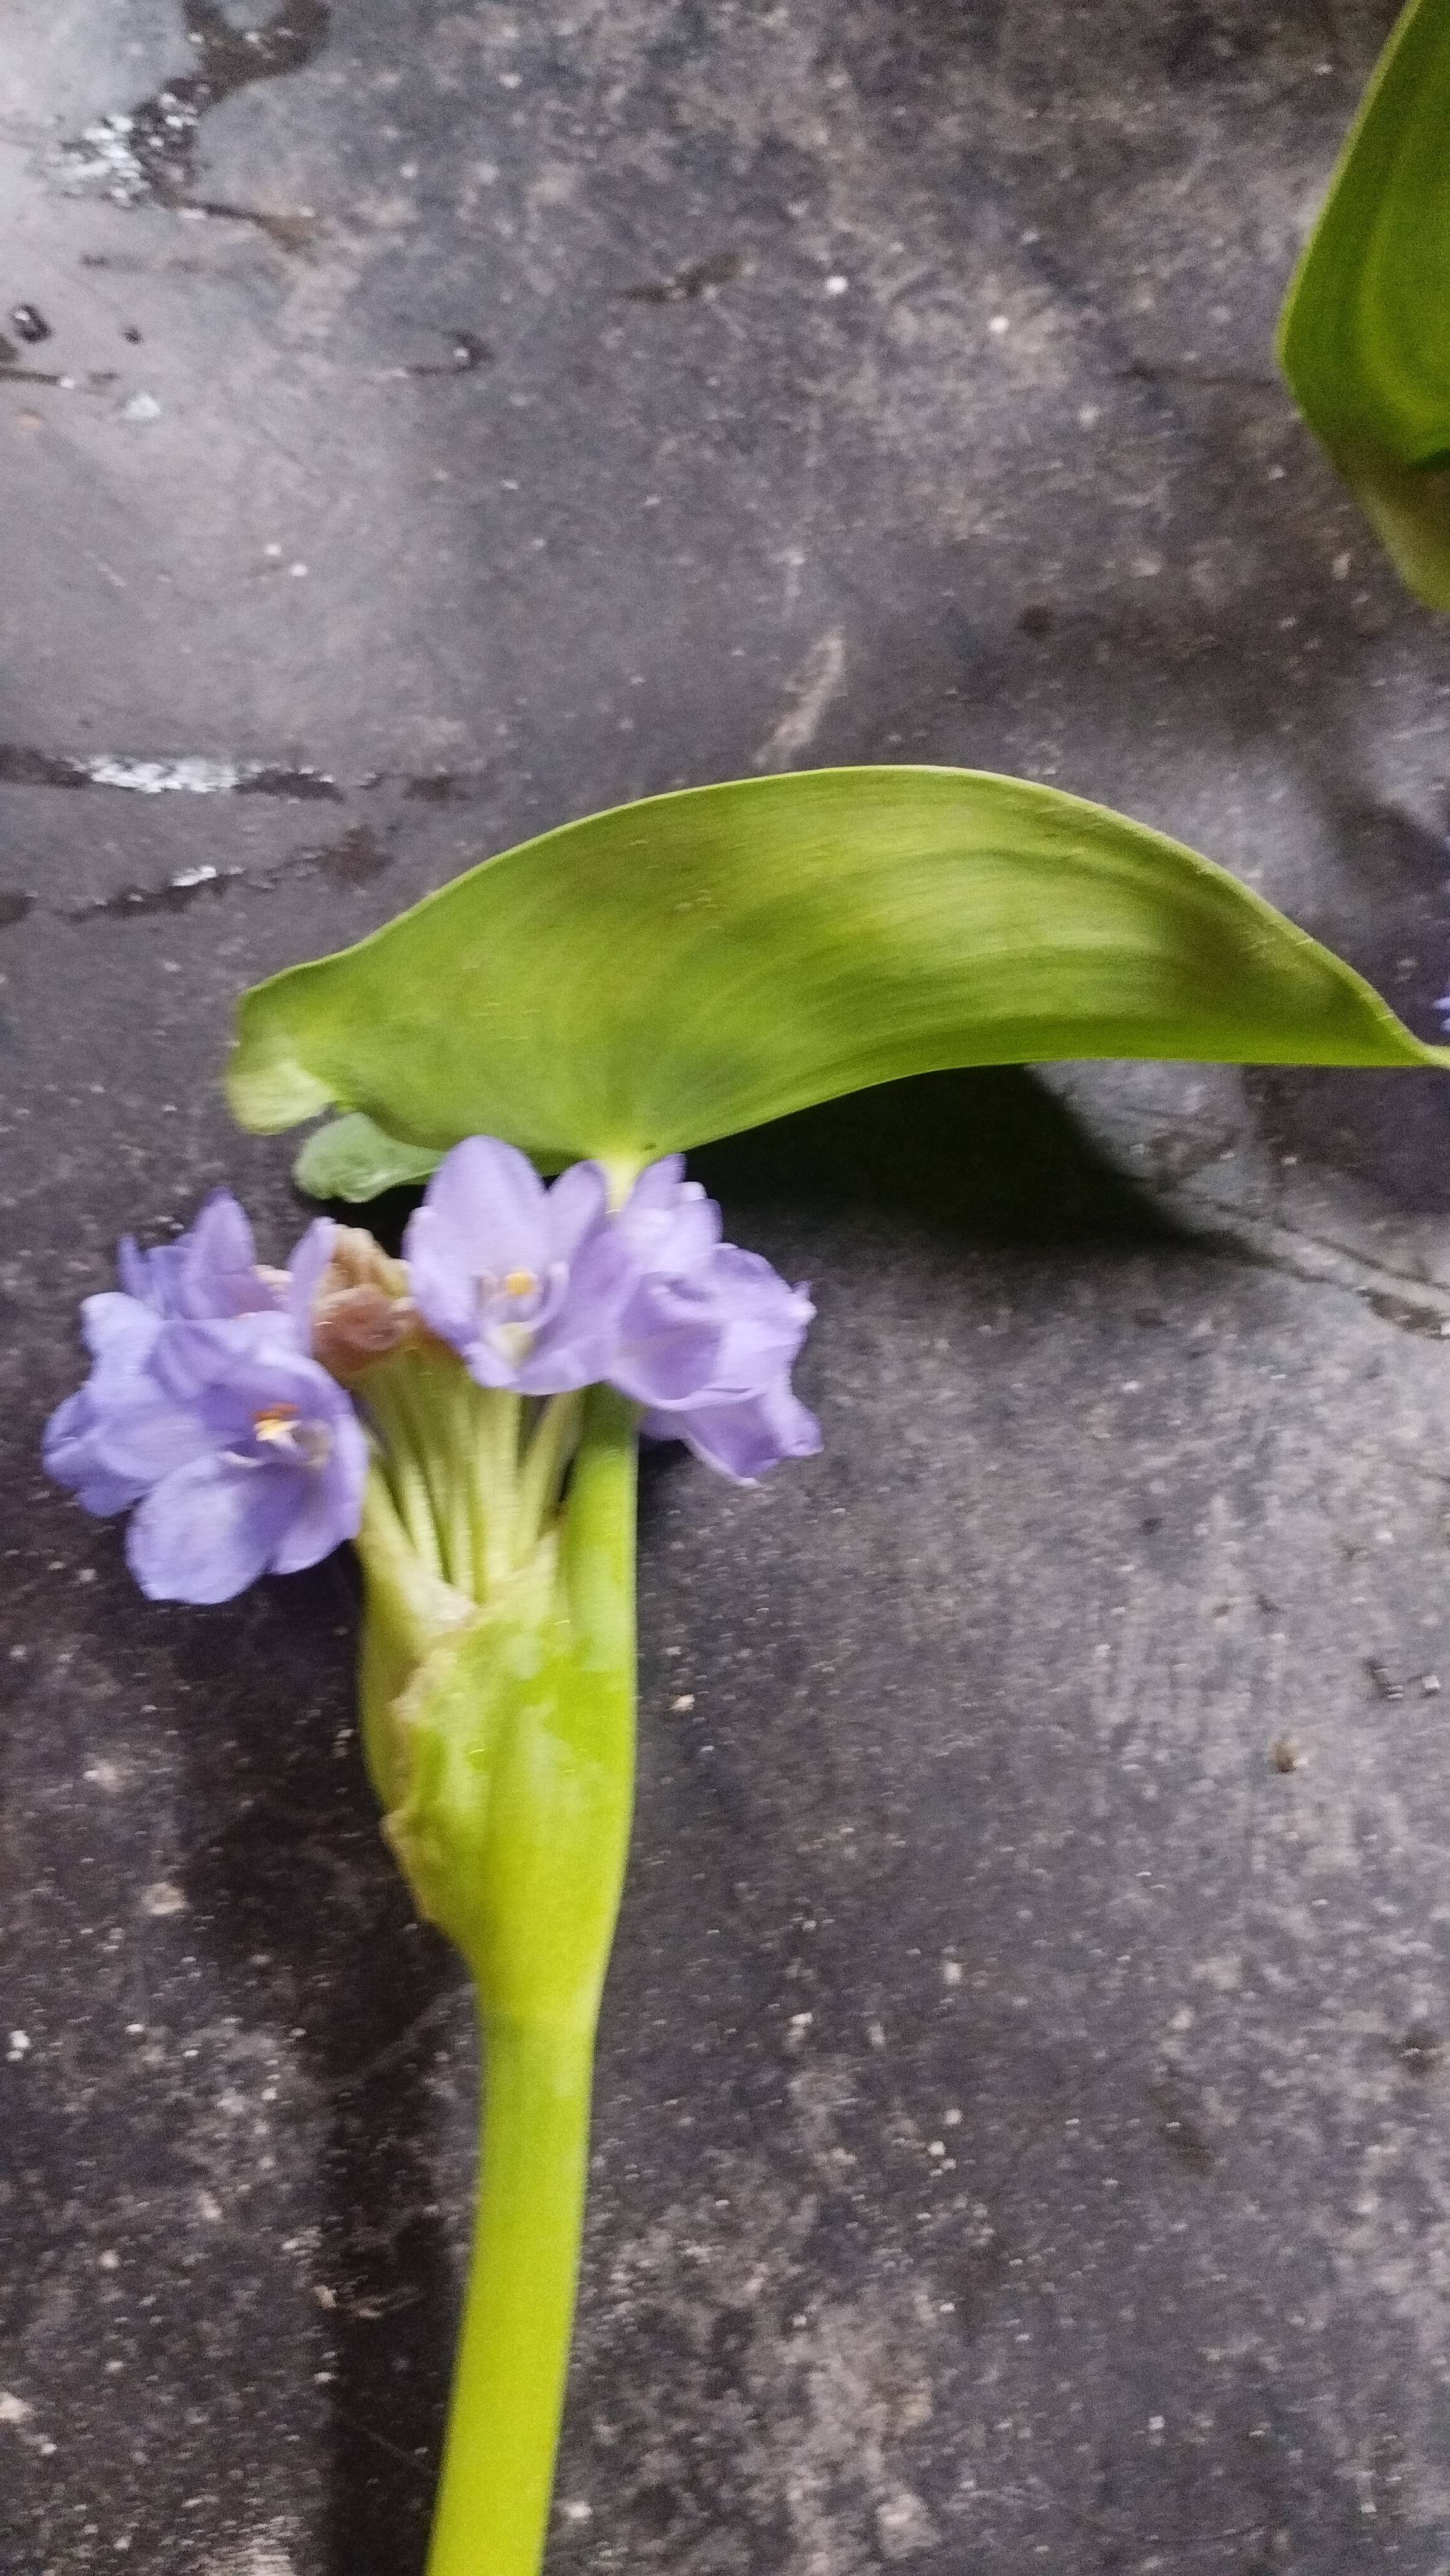
Species: Heartleaf False Pickerelweed (Monochoria korsakowii)